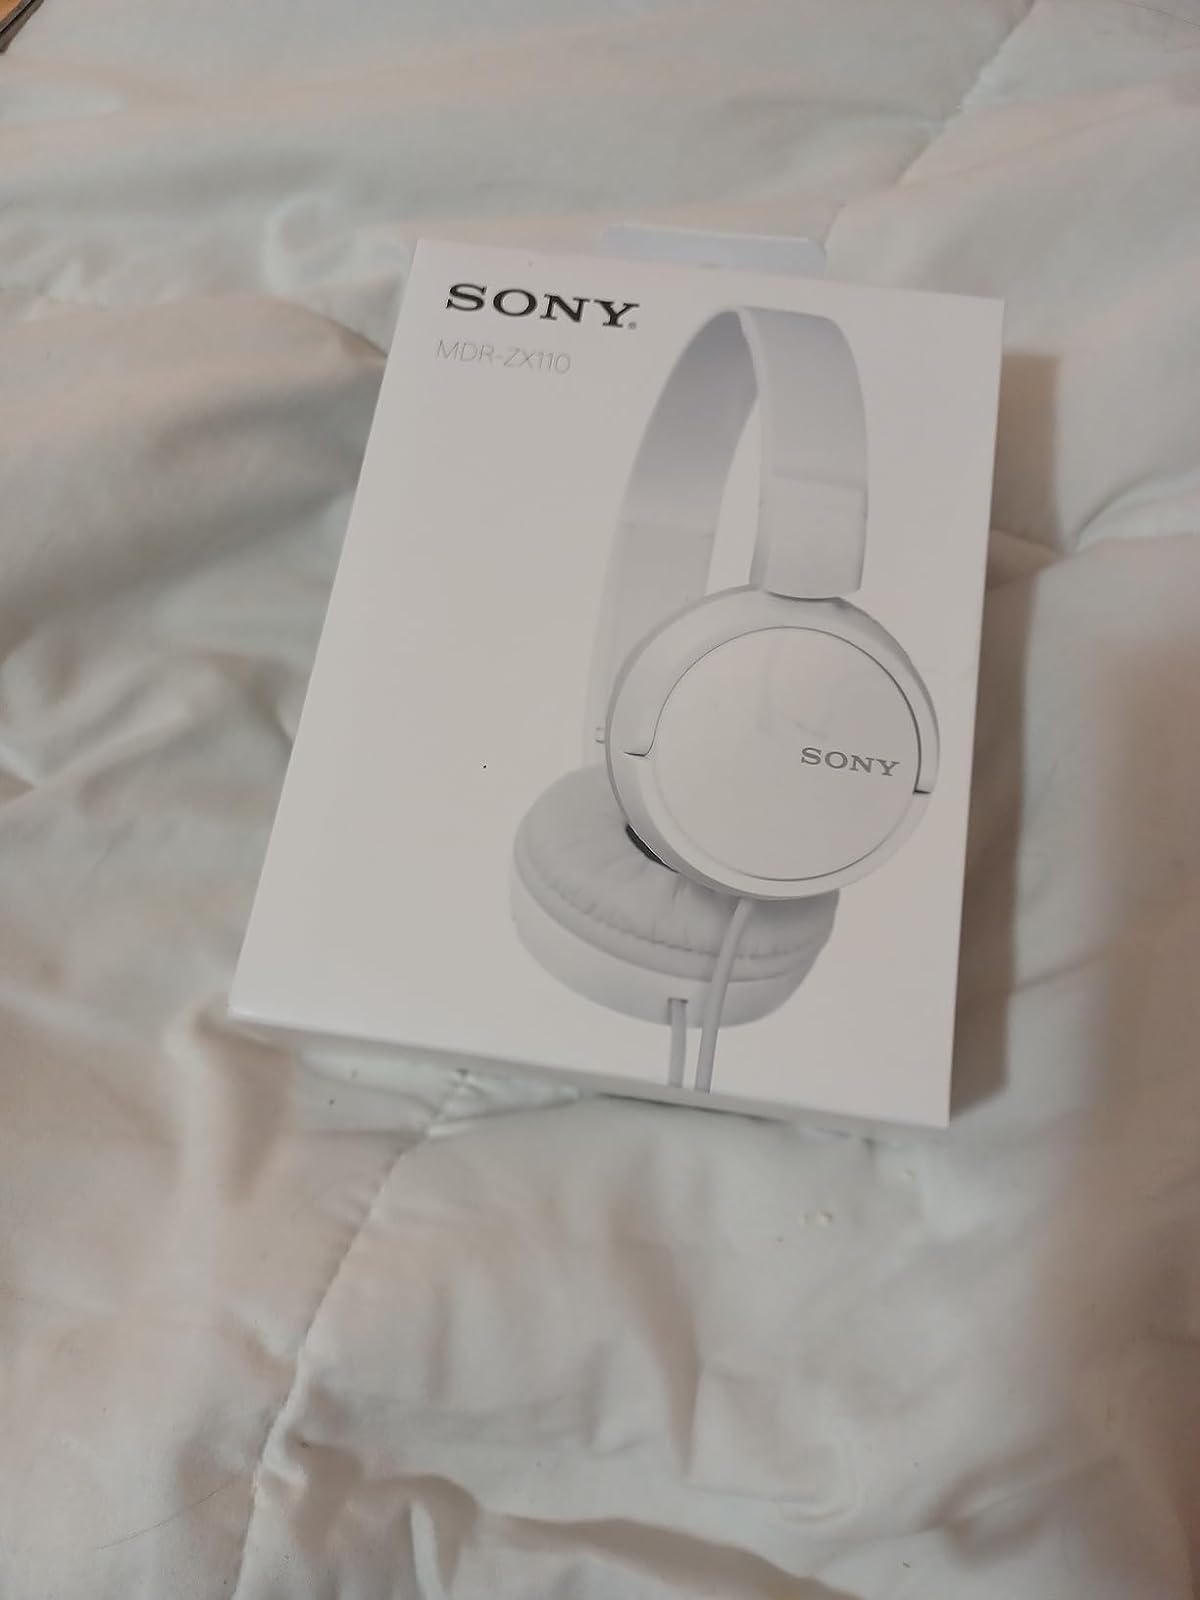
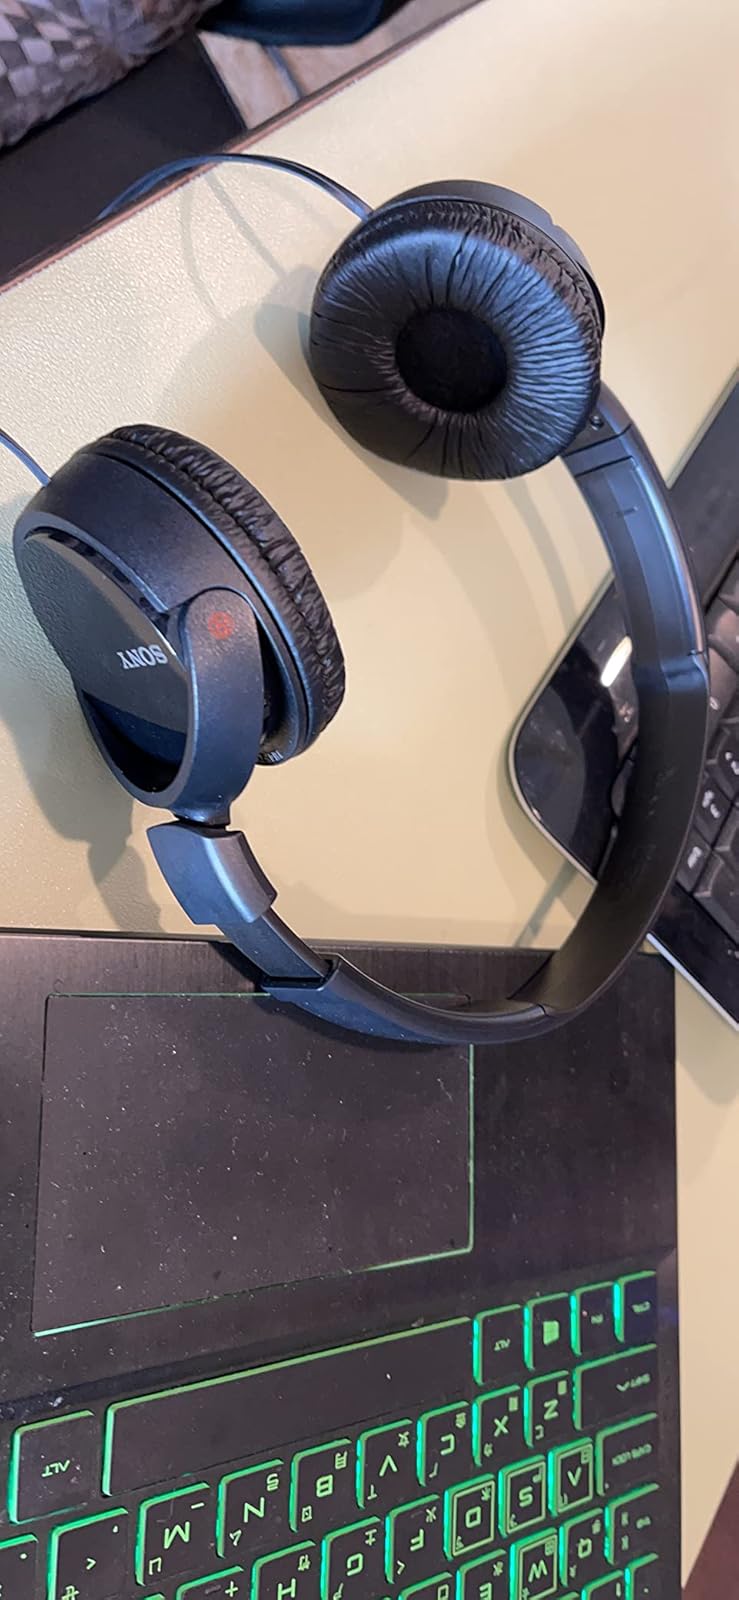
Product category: headphones
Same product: no